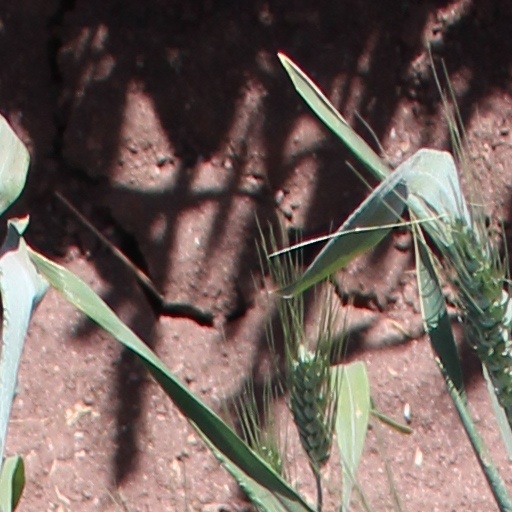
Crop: wheat